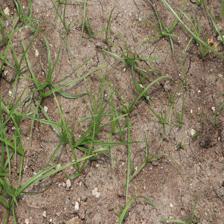
Label: Grass